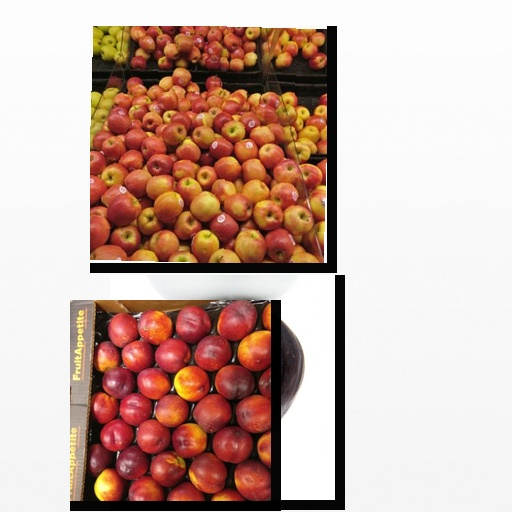
Food items: nectarine, fig, apple